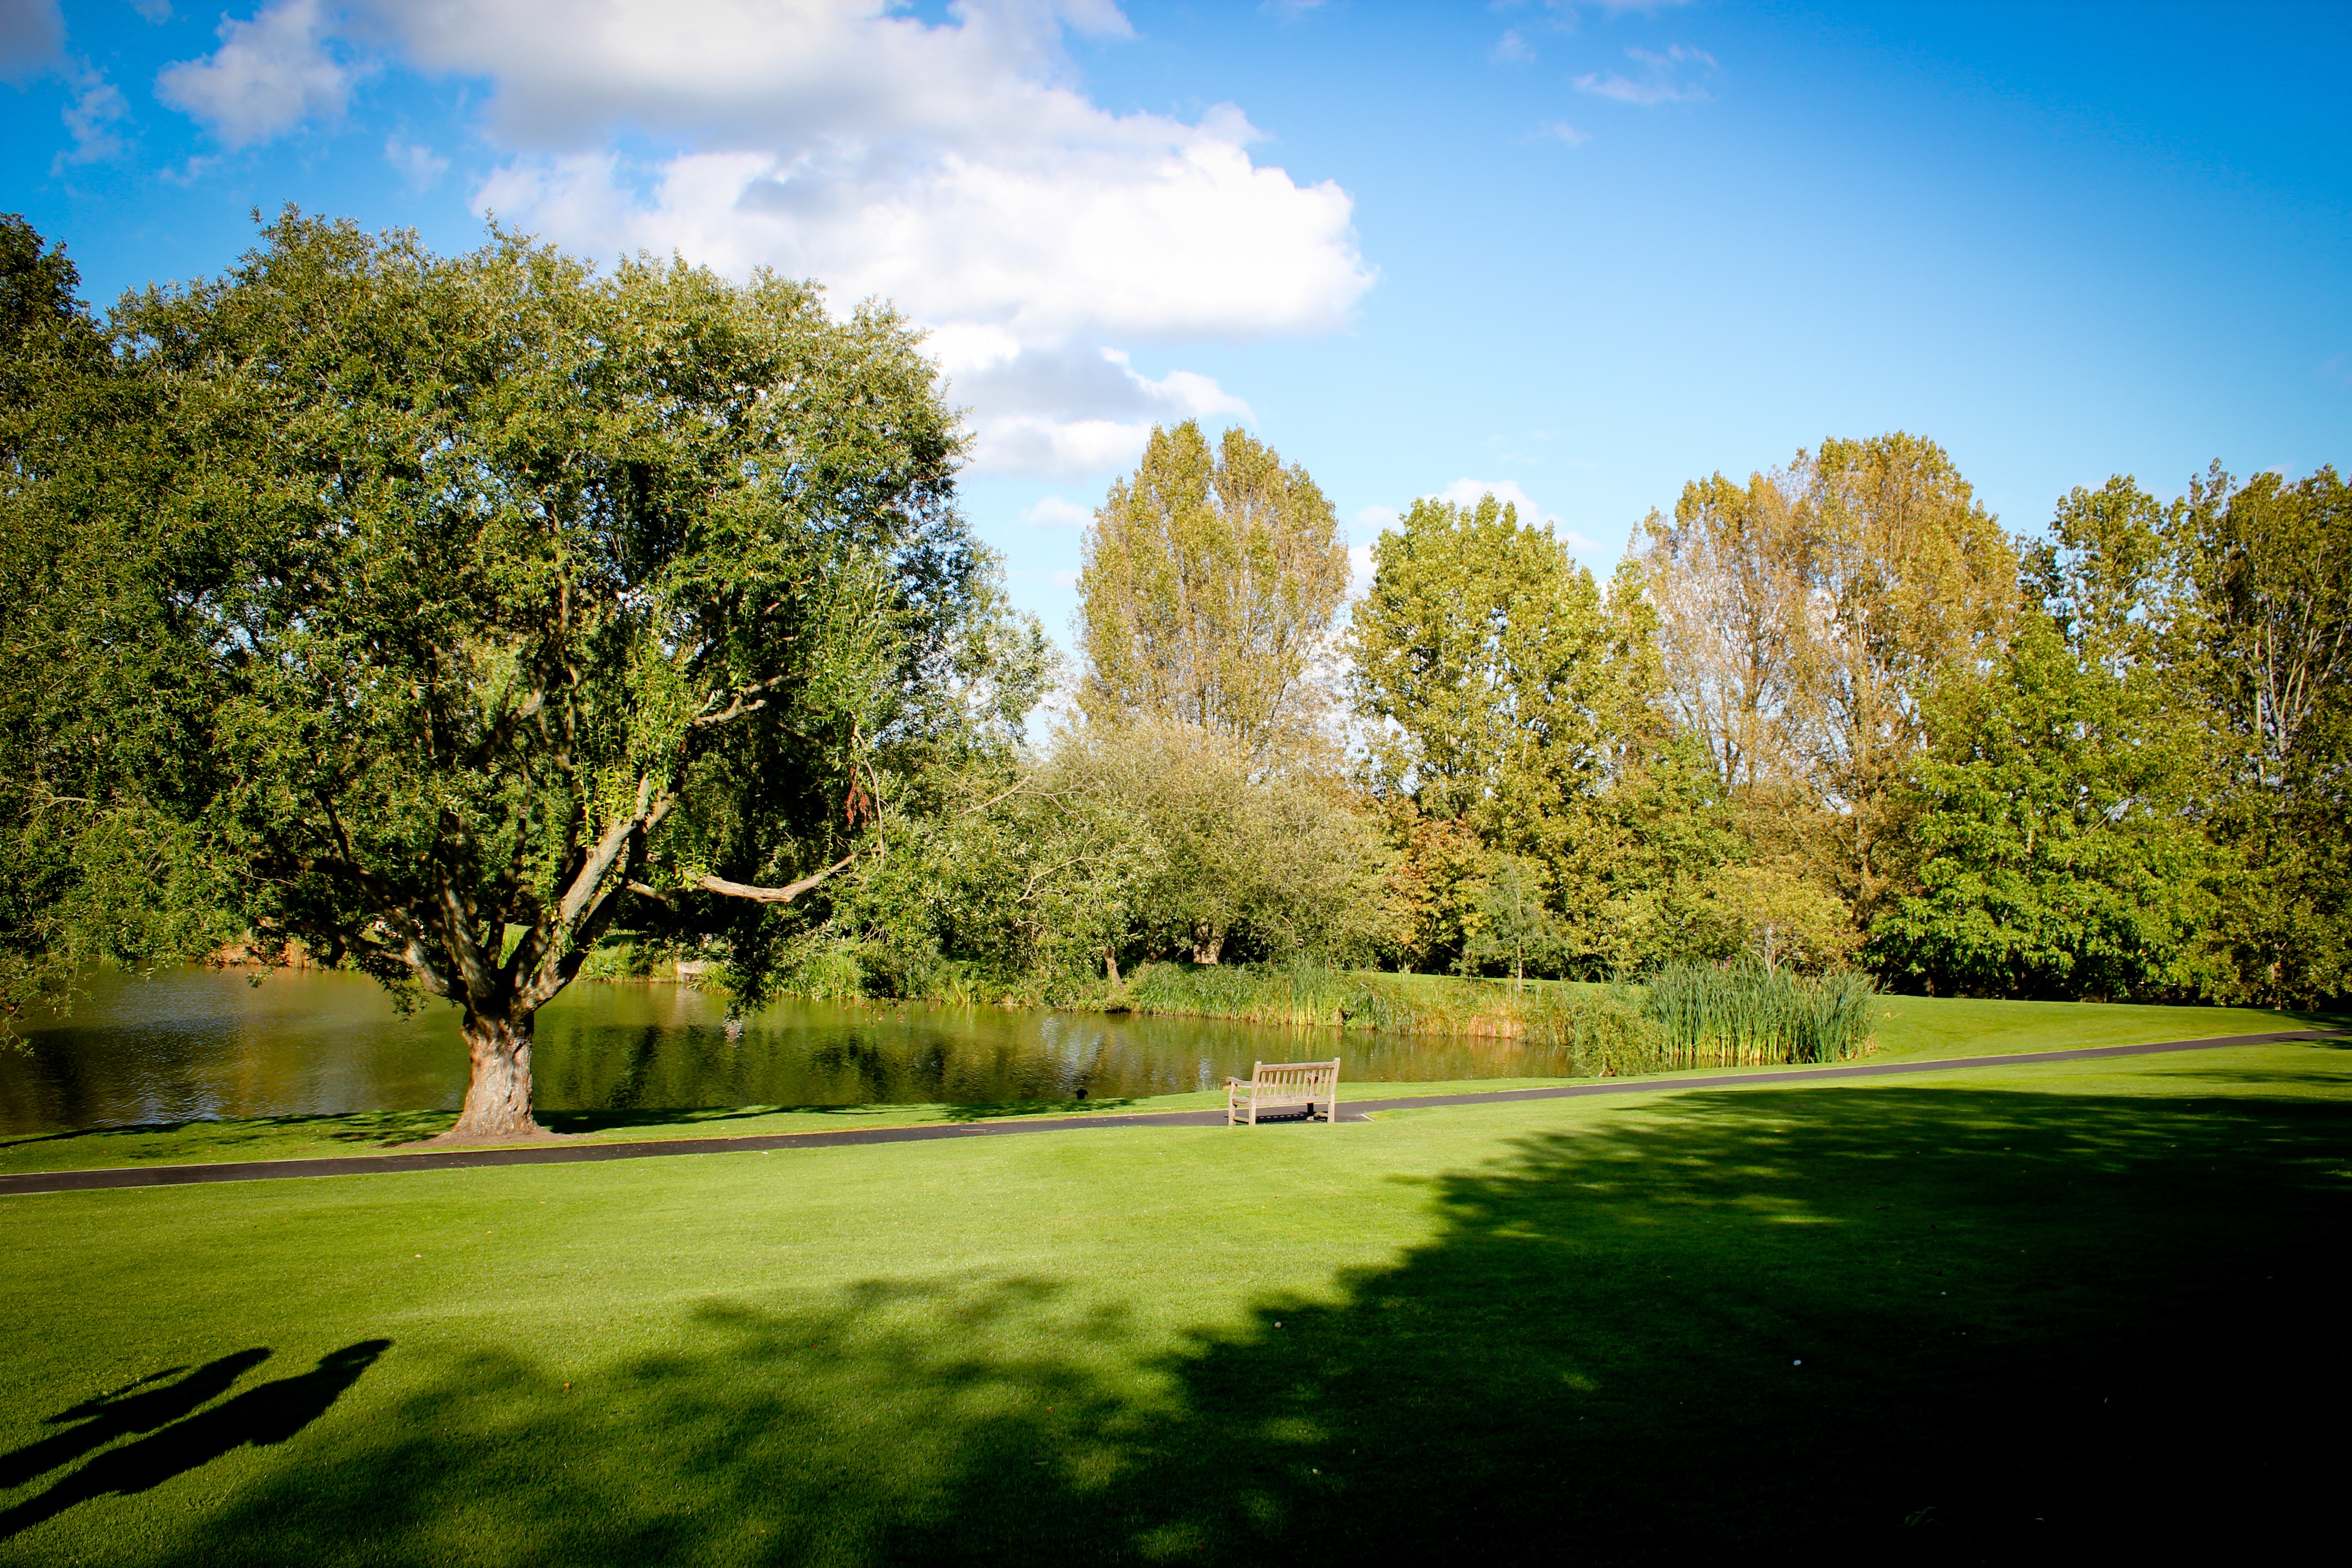
landscape, tree, nature, grass, plant, lawn, meadow, sunlight, morning, leaf, flower, summer, green, reflection, autumn, park, botany, garden, season, golf course, beautiful, estate, woodland, rural area, woody plant, surrey lake